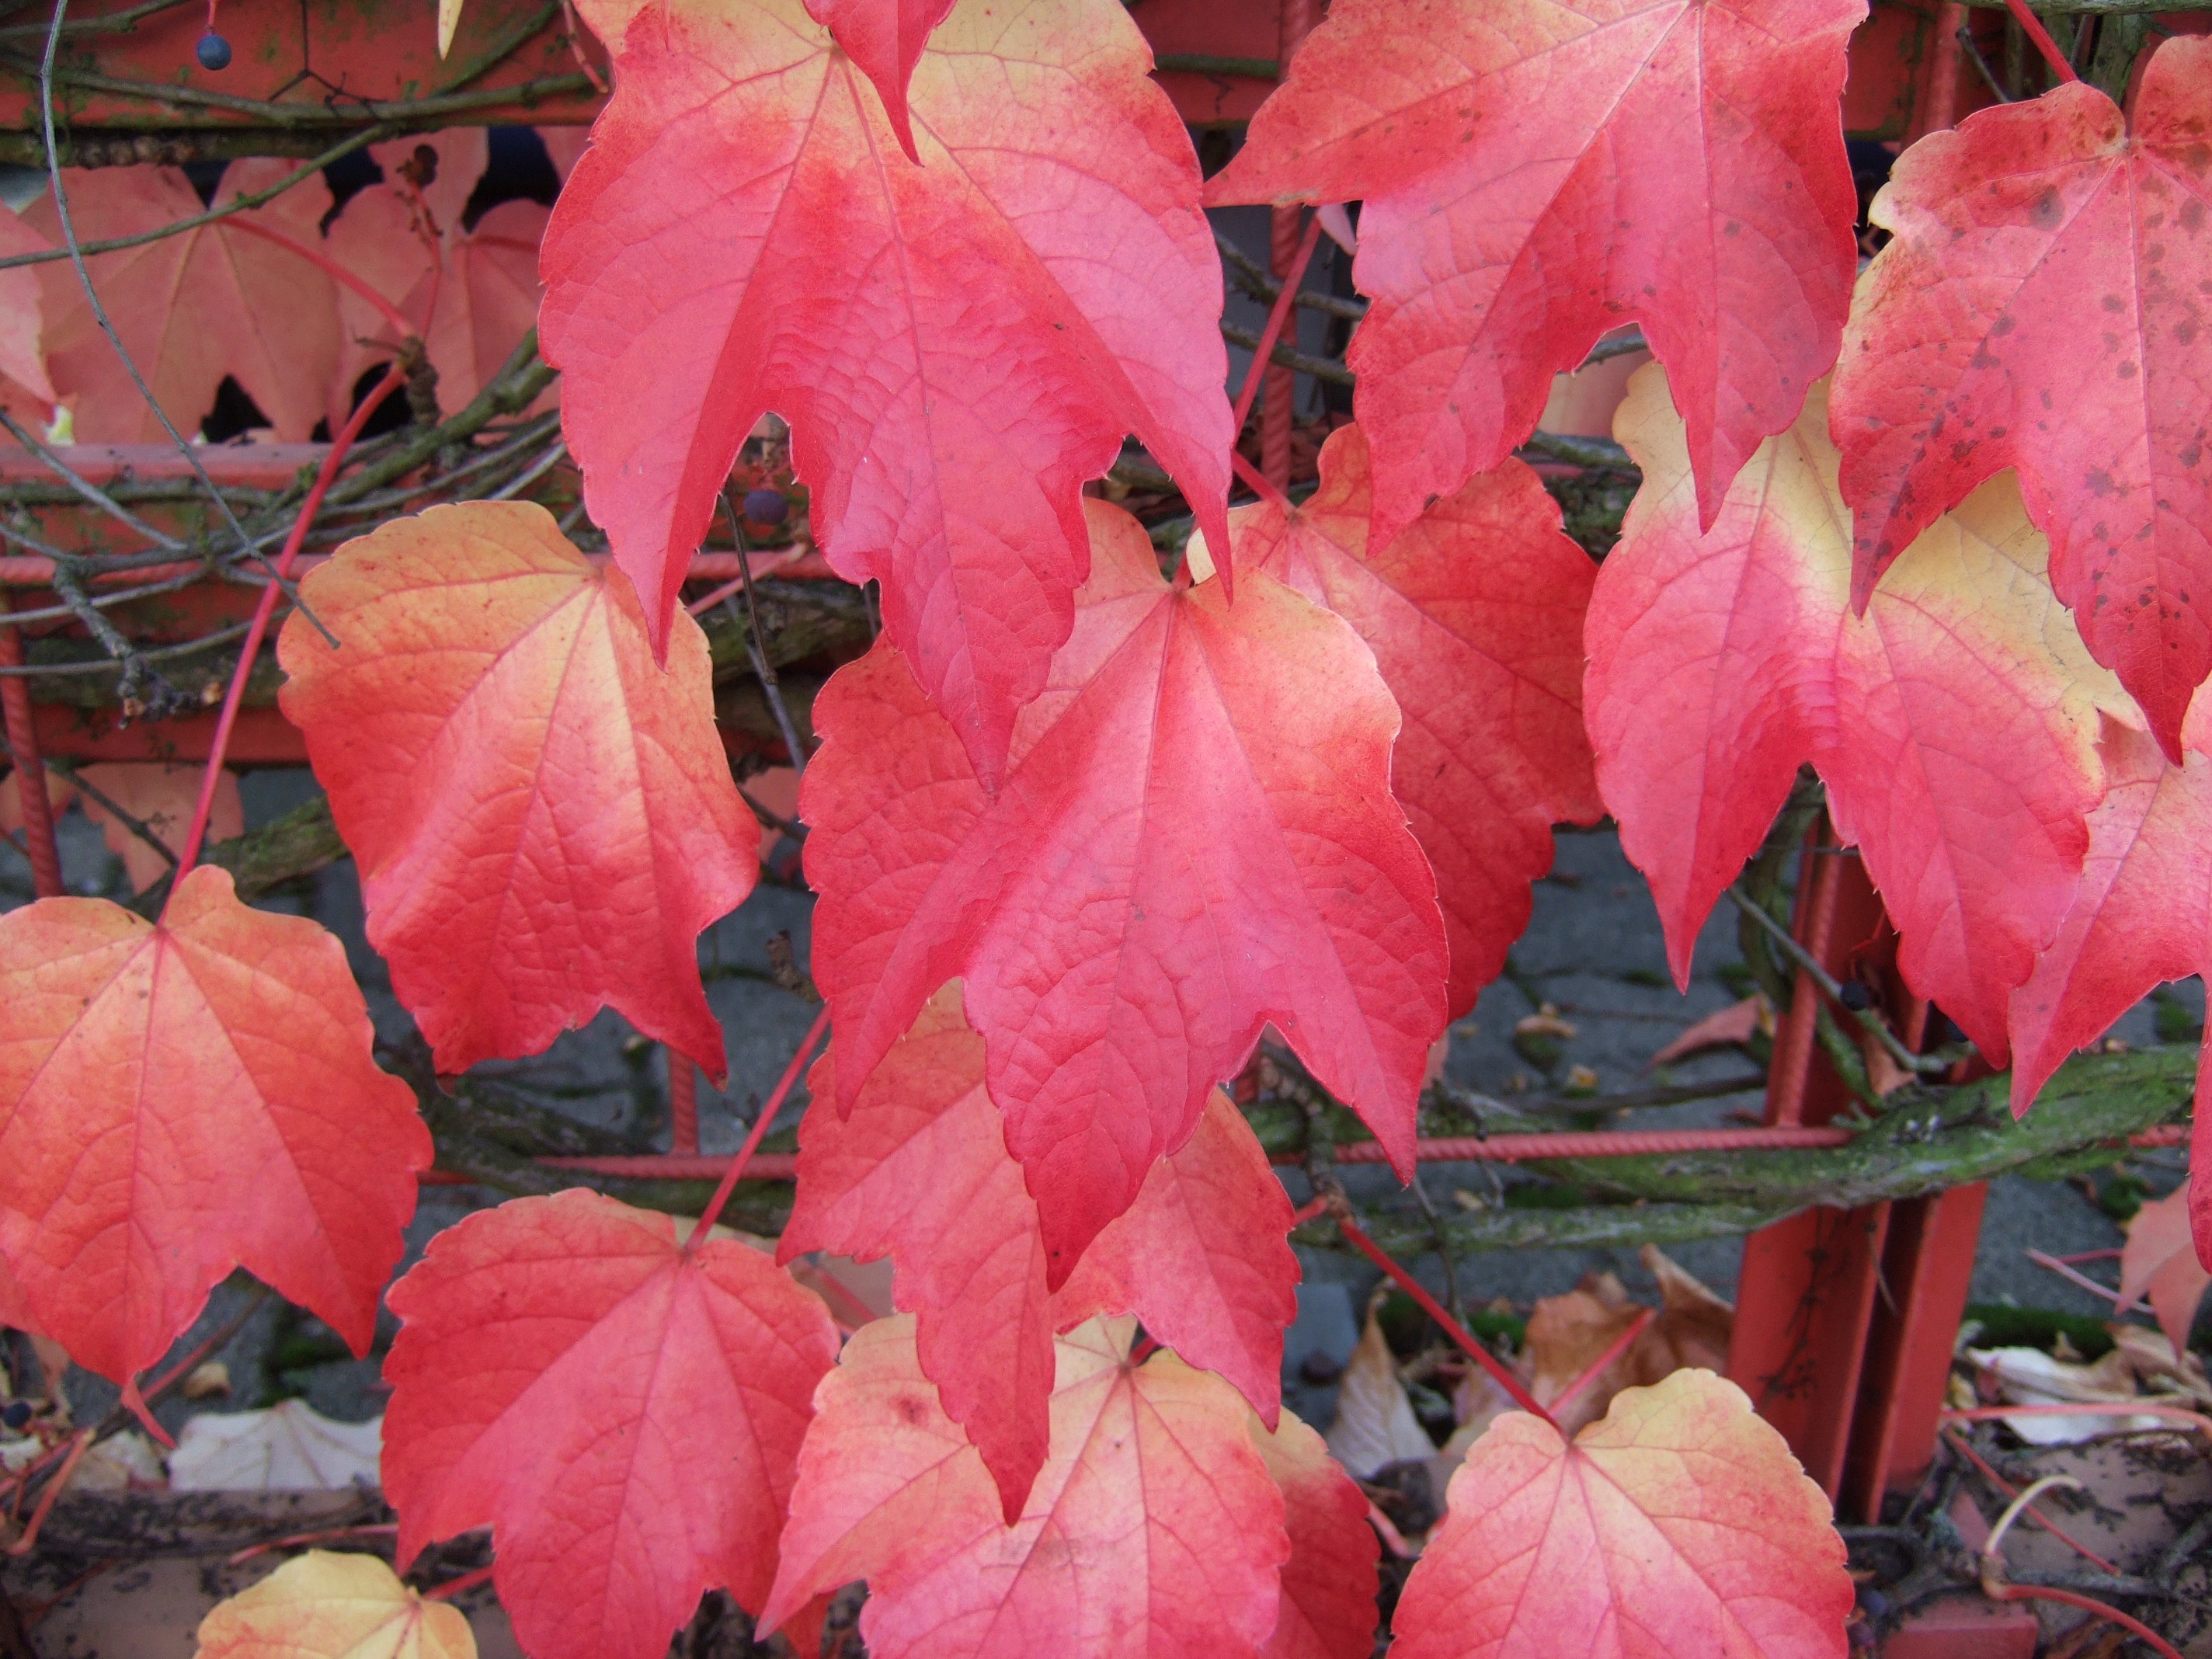
tree, nature, plant, leaf, flower, petal, red, autumn, flora, season, leaves, shrub, colors of autumn, flowering plant, woody plant, land plant